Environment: real
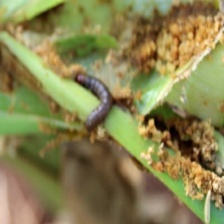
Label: fall_armyworm